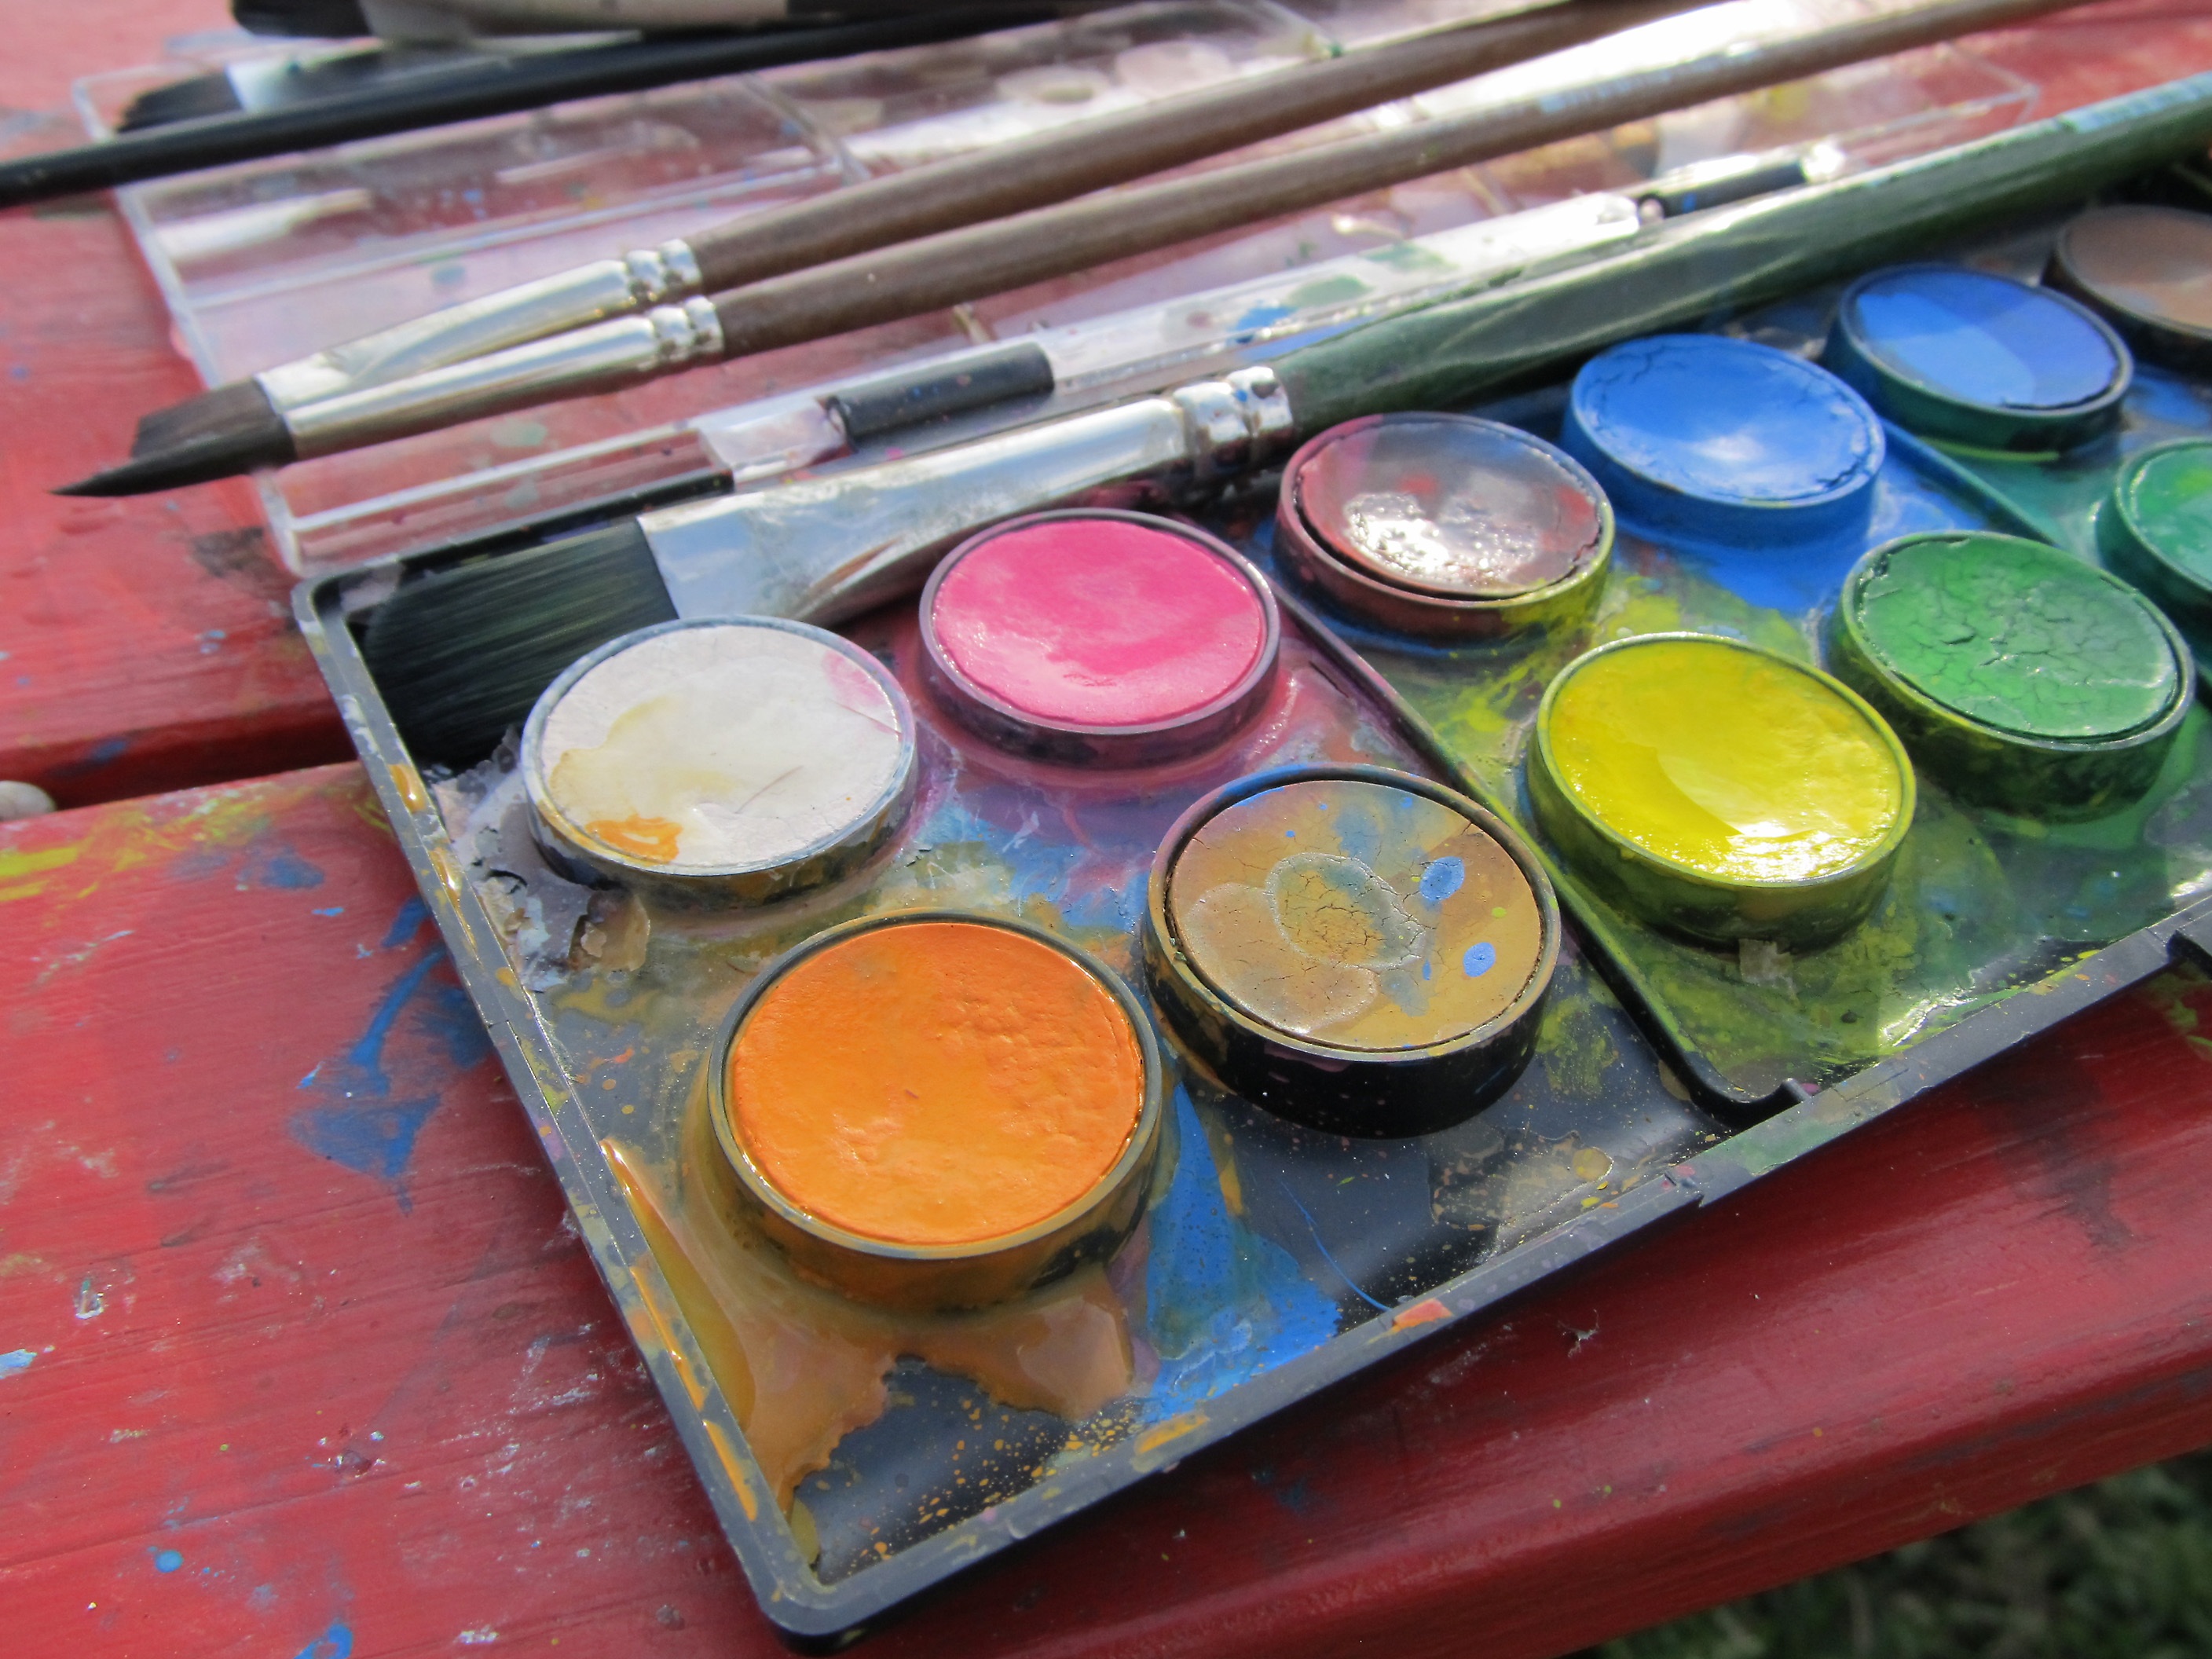
glass, brush, color, paint, material, painting, watercolor, art, colors, eye, organ